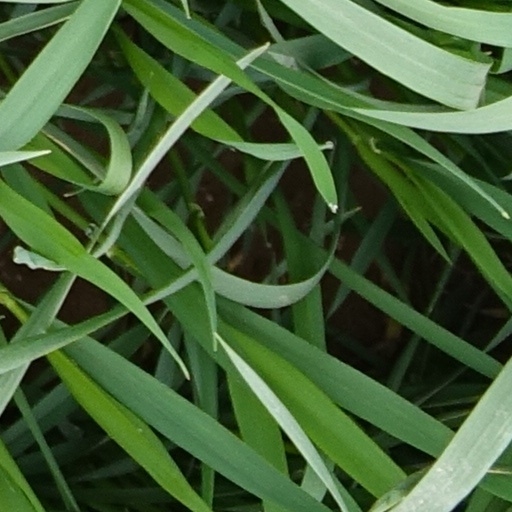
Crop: wheat